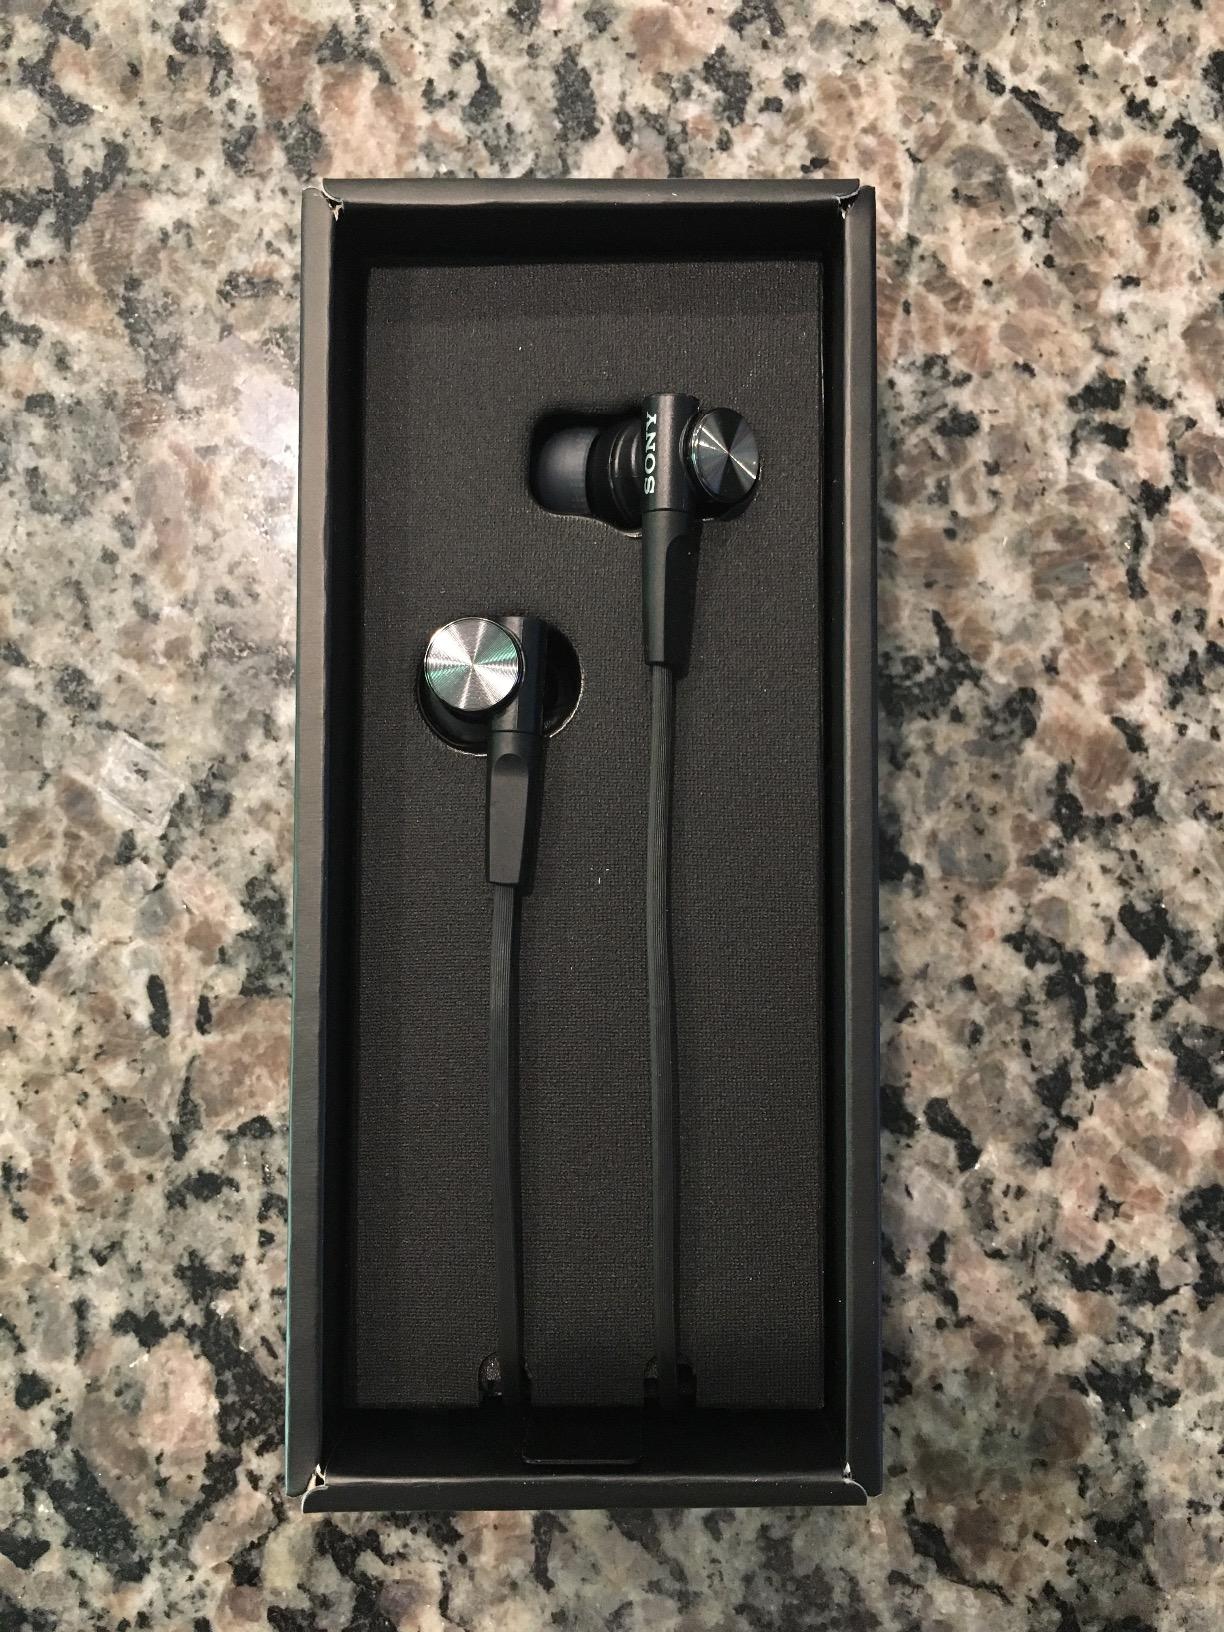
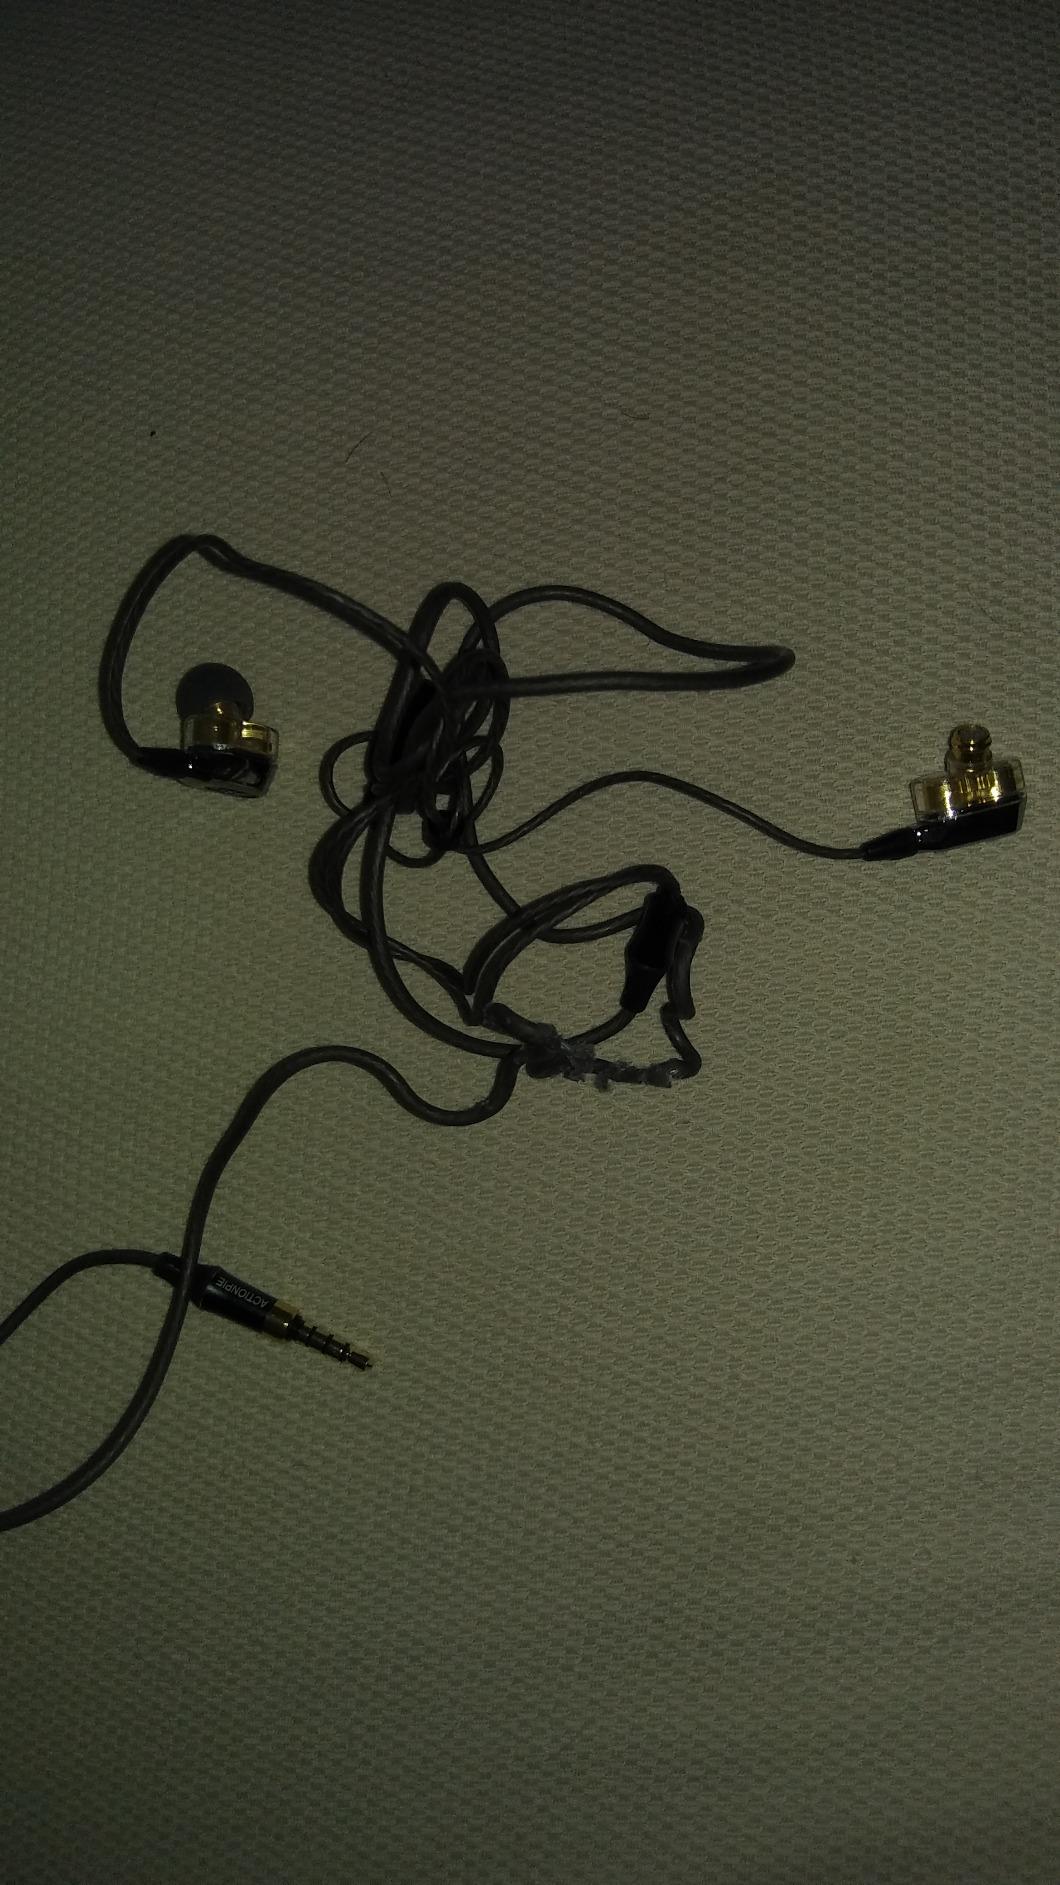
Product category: headphones
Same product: no